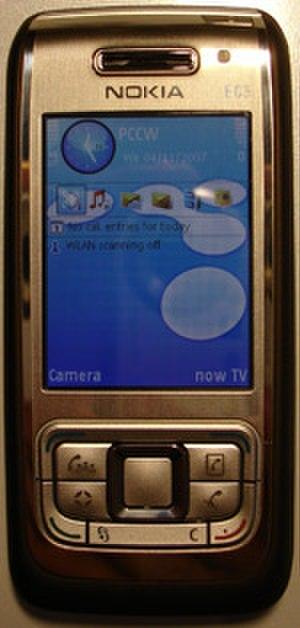
Le Nokia E65 est un téléphone mobile produit par Nokia en suivant le standard 3G. Il fut mis sur le marché en février 2007.